Aloysius Parker

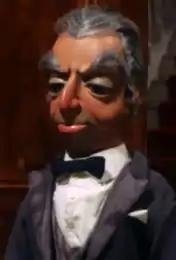
The original puppet character

Aloysius "Nosey" Parker is a fictional character introduced in the British 1960s Supermarionation television series "Thunderbirds", who also appears in the film sequels "Thunderbirds Are Go" (1966) and "Thunderbird 6" (1968) and the 2004 live-action adaptation "Thunderbirds". He is the butler and chauffeur to Lady Penelope Creighton-Ward and, like her, a field agent of the secret organisation International Rescue.